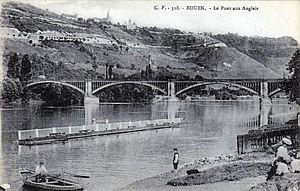
Carte postale ancienne de Rouen, Le Pont aux Anglais